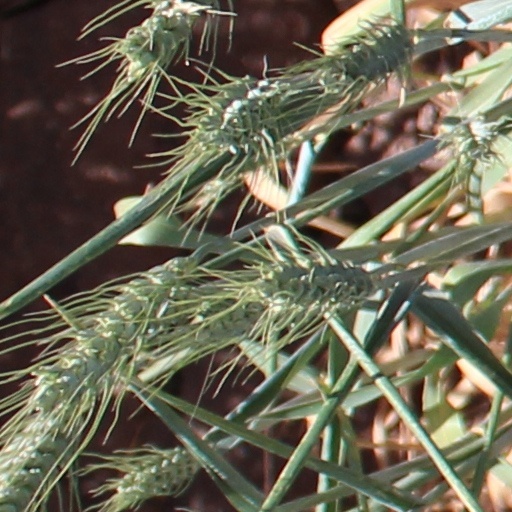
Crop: wheat